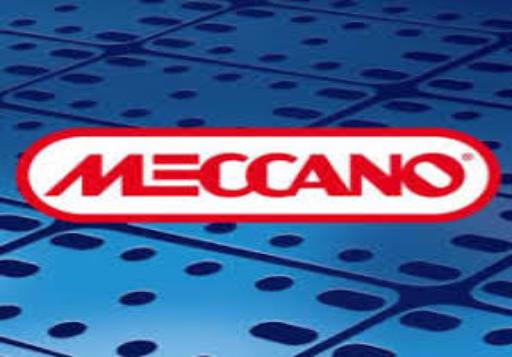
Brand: meccano
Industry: Leisure